George Washington Masonic National Memorial

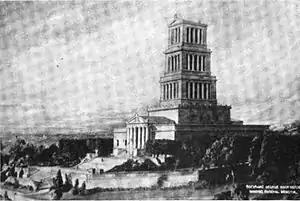
Model of the George Washington Masonic National Memorial in 1922. The model shows clear differences in the design of the tower and landscaping from the final building.

Corbett planned a three-story memorial temple topped by a three-story tower. The first three floors (which constituted the temple and the base of the tower) would be built in the Neoclassical style, while the tower would be a variation on the setbacks popular in Modern architecture. The structure was to be built entirely of masonry, with almost no metal used in its construction (except for reinforcing rods in the concrete). The rationale for this decision was that a building constructed purely of stone would be the most permanent structure possible. The firm of Osgood & Osgood of Grand Rapids, Michigan, was the consulting engineer. Daniel E. Moran (of the firm Moran, Maurice & Proctor of New York) designed the building's foundation; Gunvald Aus was the structural engineer; the firm of Clarke, McMullen & Riley (of New York) was the mechanical engineer; and Carl Rust Parker of Olmsted Brothers was the landscape architect. The general contractor was the Percy Cranford Co., but the actual masonry work was done by the Samuel Miller Co. (both companies were located in Washington, D.C.).